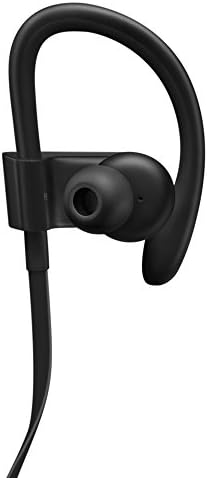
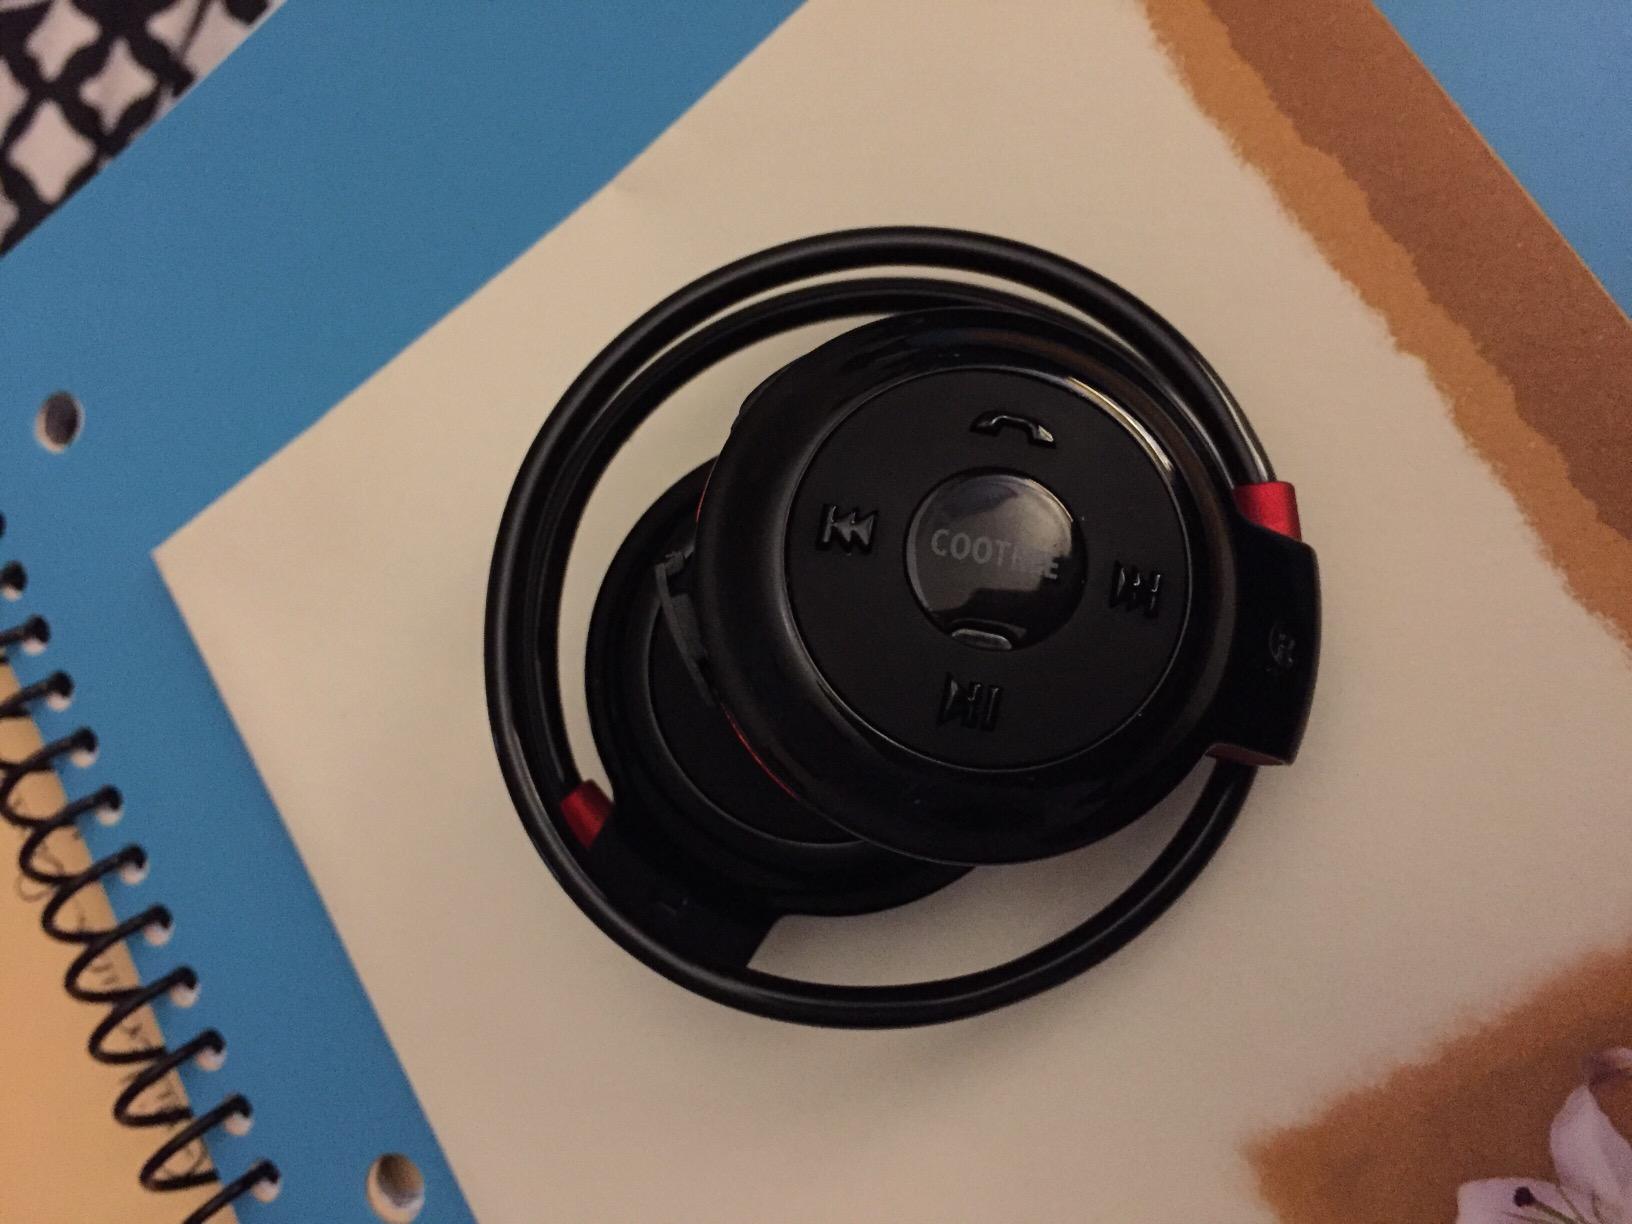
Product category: headphones
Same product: no